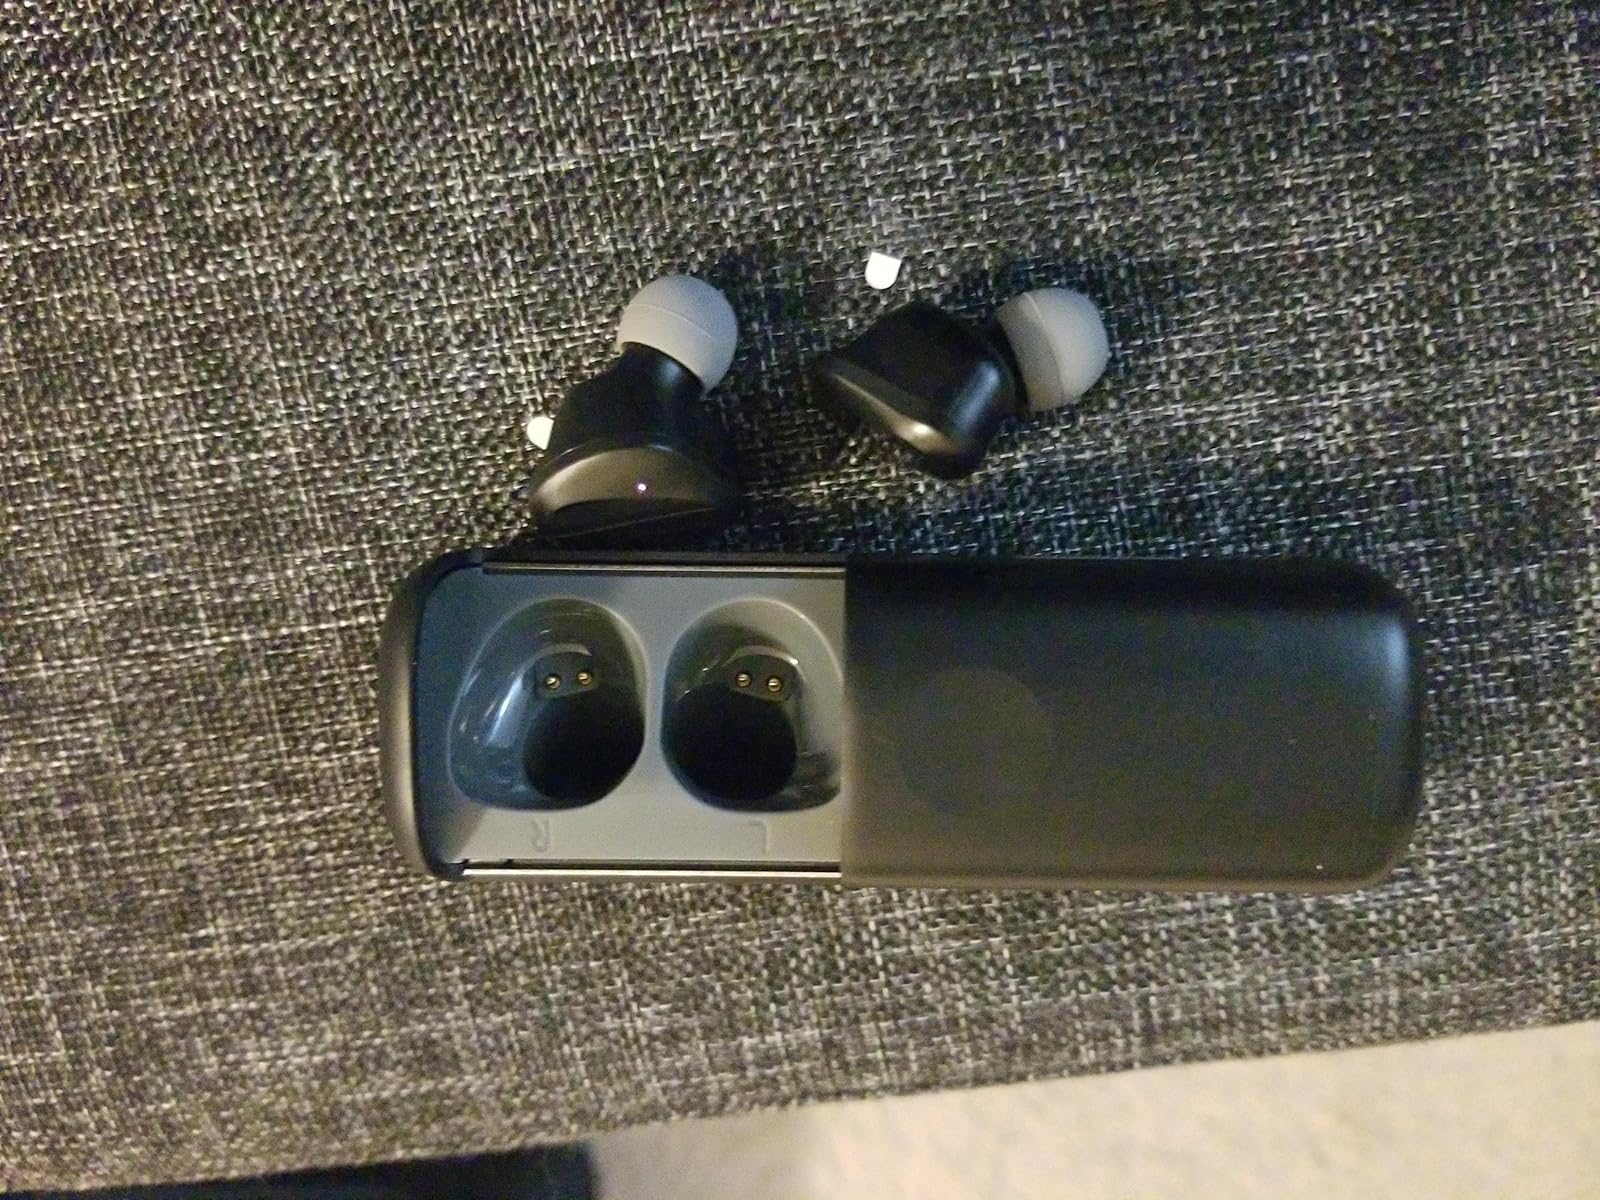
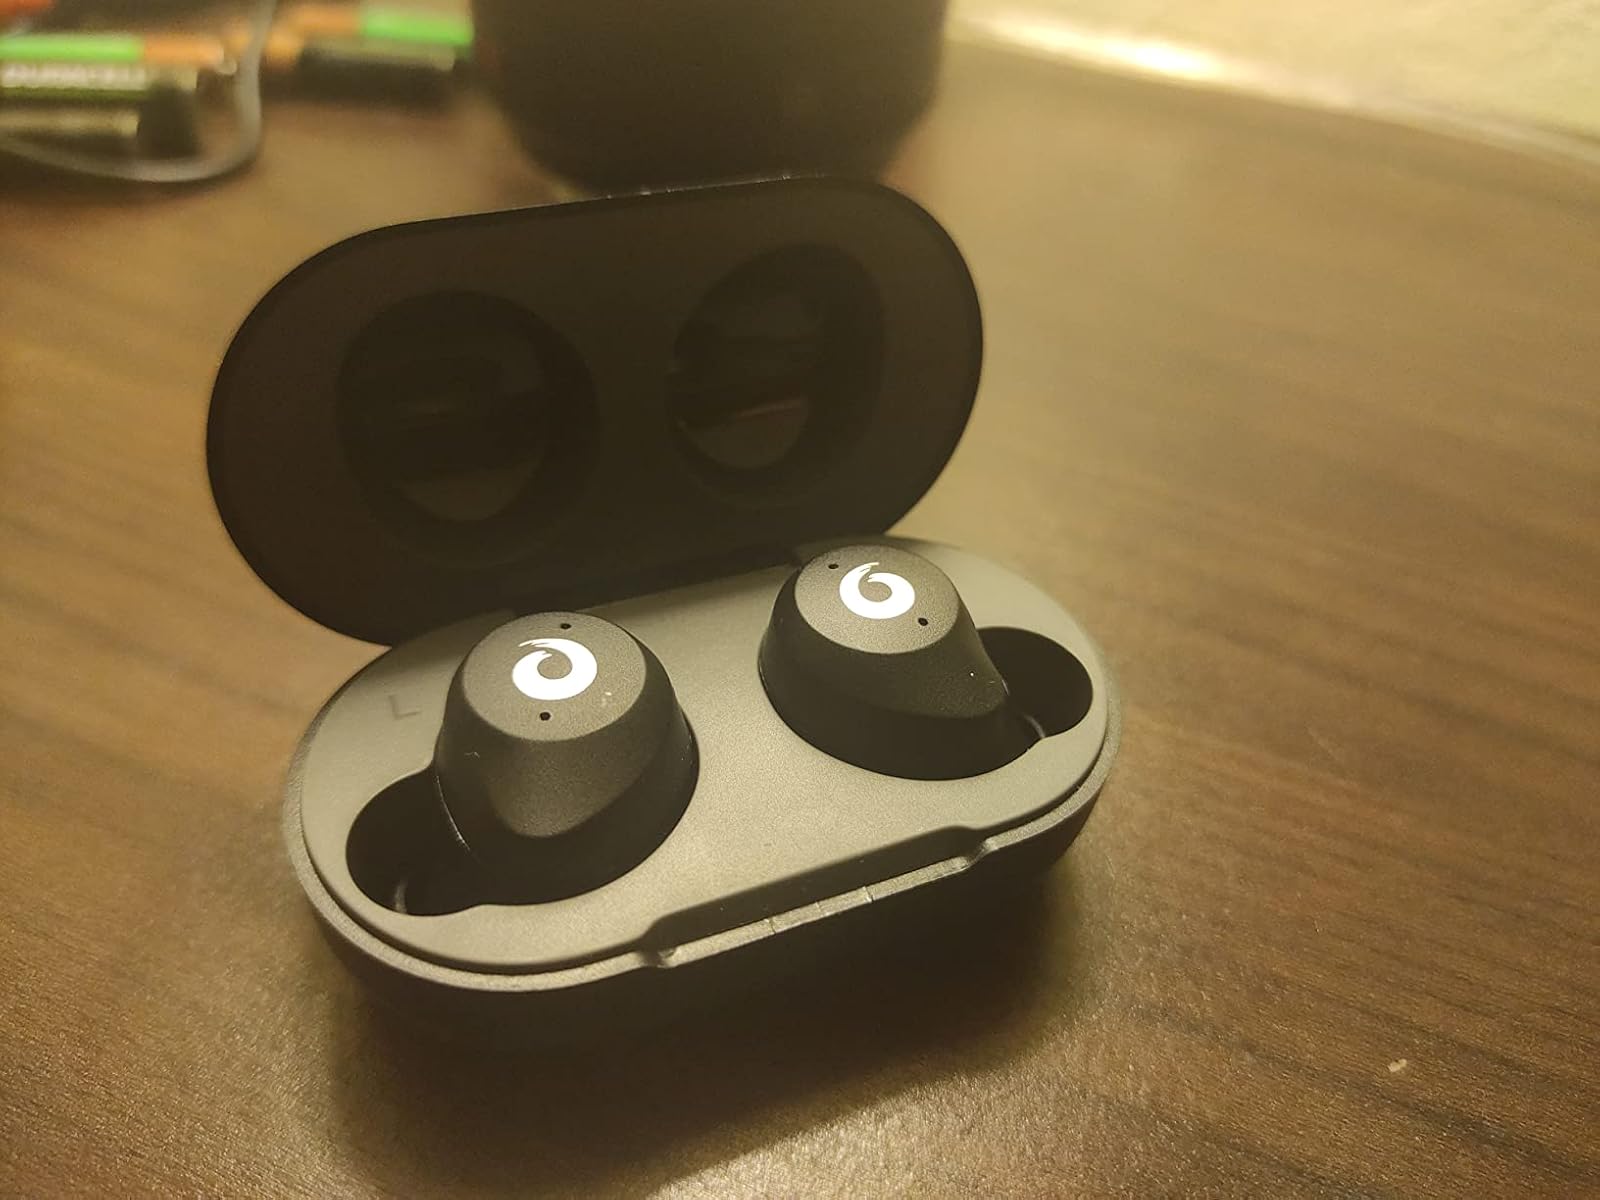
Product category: earbuds
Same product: no